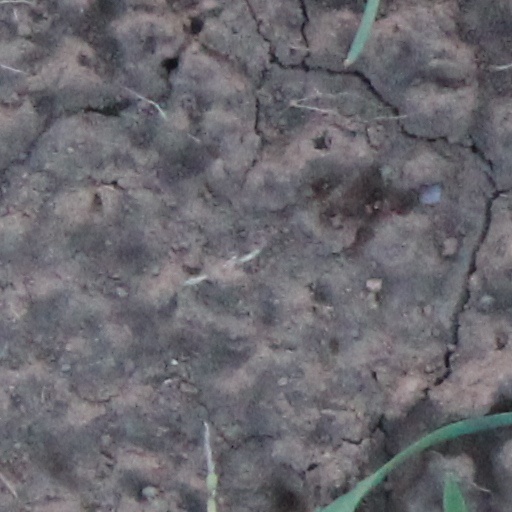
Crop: wheat